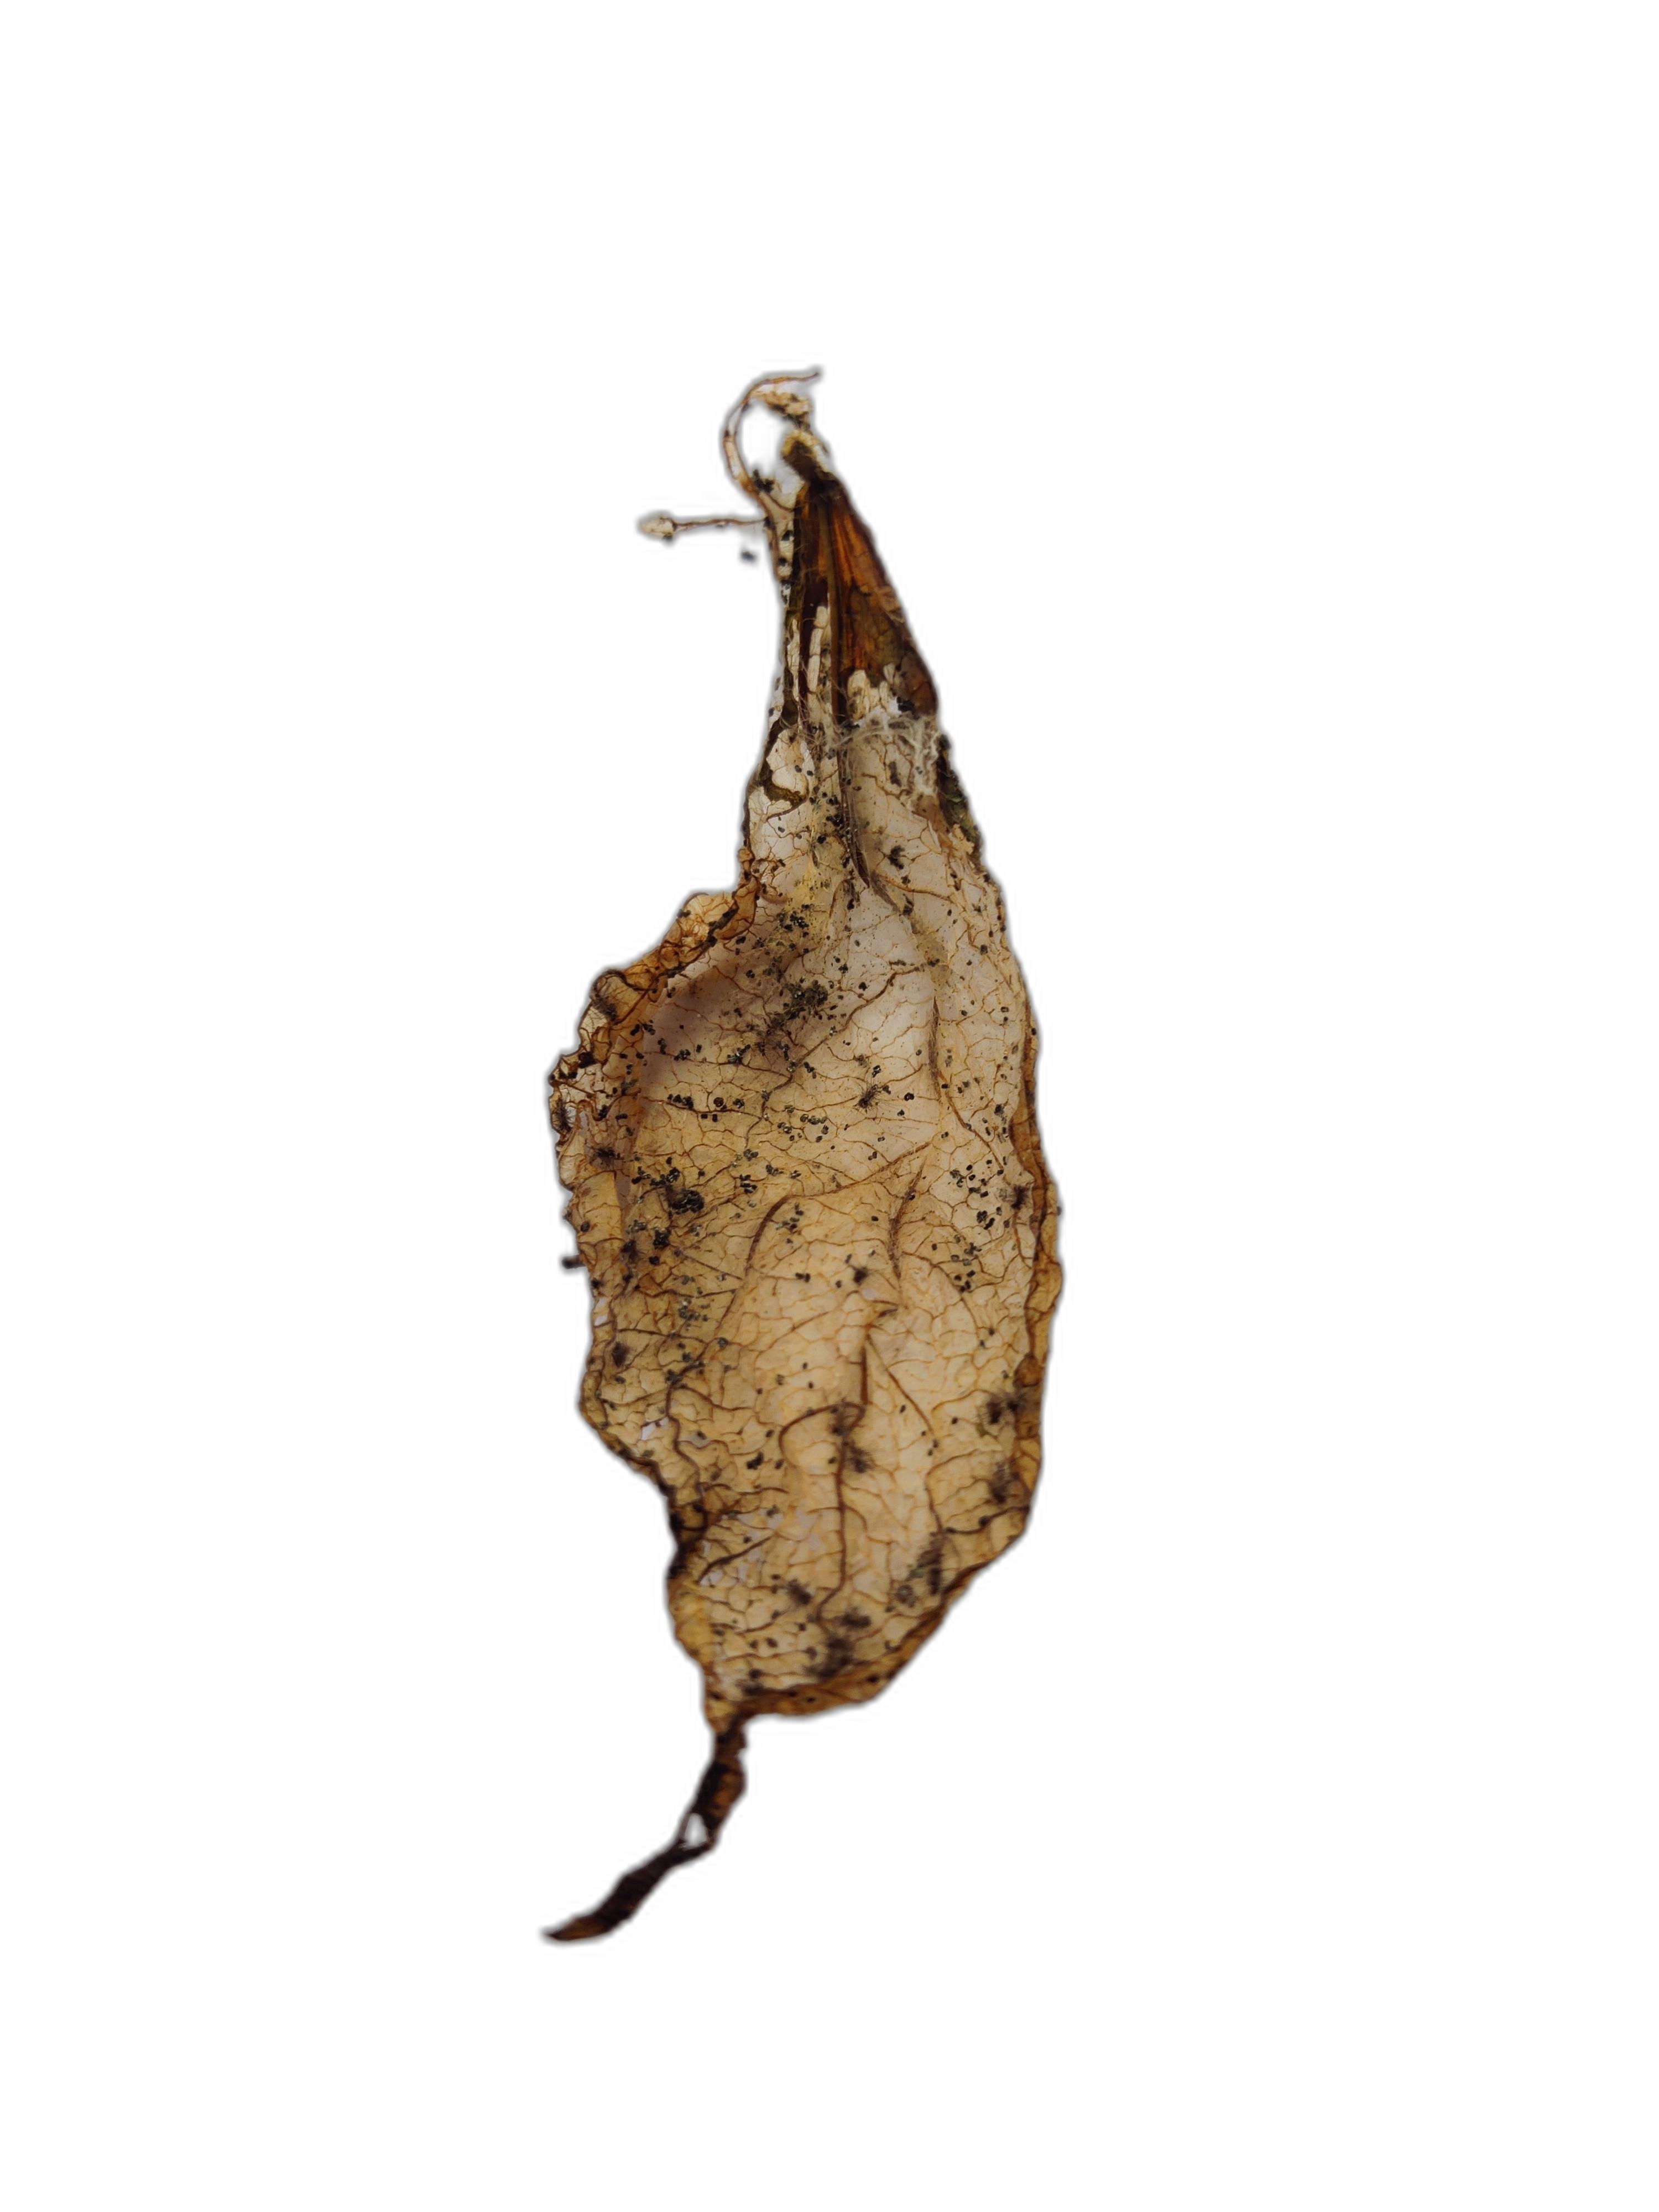
Label: Insect